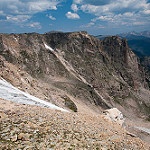
Scene: Outdoor